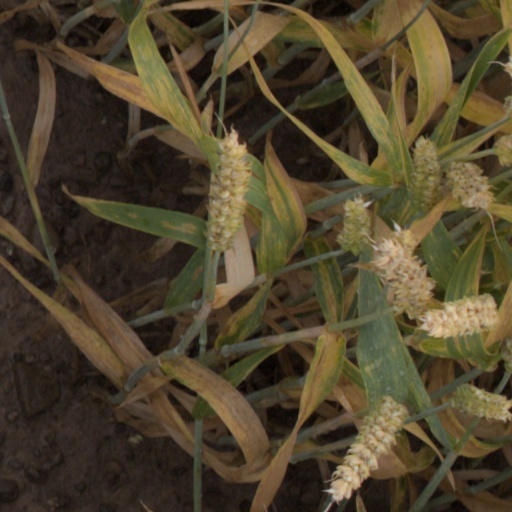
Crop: wheat